Ponzi (film)

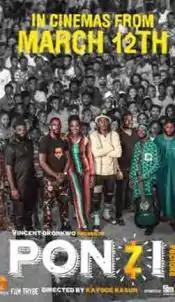
Theatre poster

Ponzi is a 2021 Nigerian comedy film based on the victims of the 2016 MMM Ponzi scheme. It was written by Toluwani Obayan, produced by Vincent Okonkwo and directed by Kayode Kasum. It stars Jide Kosoko, Chinyere Wilfred, Timini Egbuson, Tope Tedela, Broda Shaggi and Mr Macaroni. It was released theatrically on 12 March 2021.